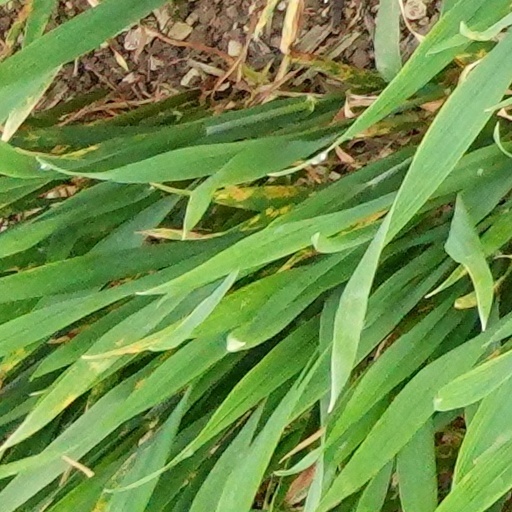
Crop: wheat